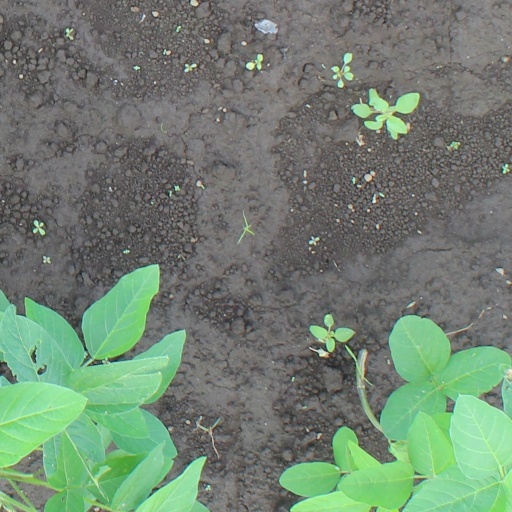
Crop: soybean